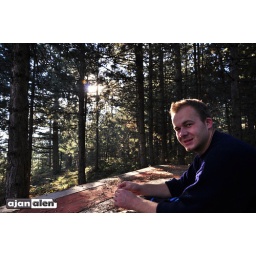
Guy sitting in the forest